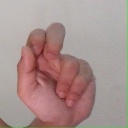
अक्षर: ढ